Higashiōmi

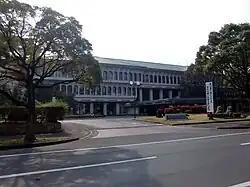
Higashiomi City Hall

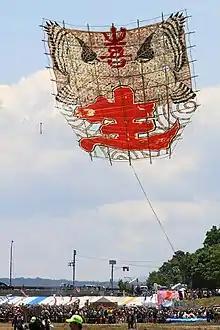
Yōkaichi Kite Festival

Higashiōmi is located in east-central Shiga Prefecture, with a small shoreline the eastern shore of Lake Biwa, and extending inland to the Suzuka Mountains and the border with Mie Prefecture. Parts of the city are within the borders of the Suzuka Quasi-National Park.